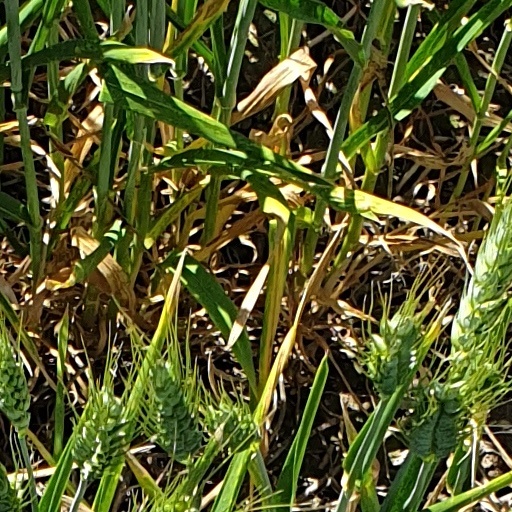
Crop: wheat